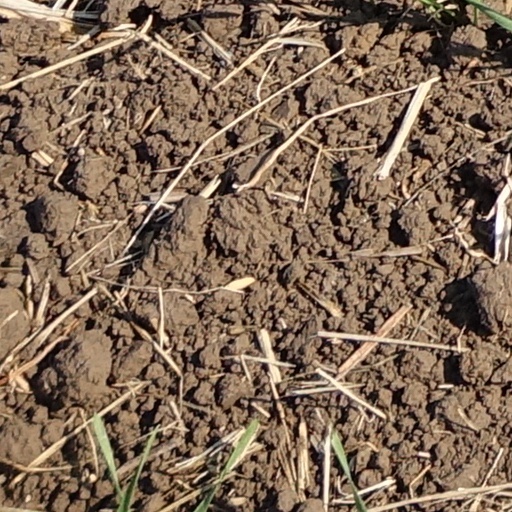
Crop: wheat